Panavia Tornado

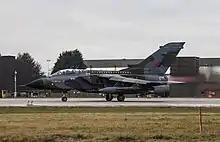
Tornado GR4 in a retro scheme to mark the Tornado GR4's retirement departing RAF Marham, January 2019

Nicknamed the "Tonka" by the British, their first prototype ("XX946") made its maiden flight on 30 October 1974 from BAC Warton. The first full production Tornado GR1 ("ZA319") flew on 10 July 1979 from Warton. The first RAF Tornados ("ZA320" and "ZA322") were delivered to the TTTE at RAF Cottesmore on 1 July 1980. Crew that qualified from the TTTE went onto the Tornado Weapons Conversion Unit (TWCU), which formed on 1 August 1981 at RAF Honington, before being posted to a front-line squadron. No. IX (B) Squadron became the first front-line squadron in the world to operate the Tornado when it reformed on 1 June 1982, having received its first Tornado GR1 "ZA586" on 6 January 1982. No. IX (B) Squadron was declared strike combat ready to the Supreme Allied Commander Europe (SACEUR) in January 1983. Two more squadrons were formed at RAF Marham in 1983 – No. 617 Squadron on 1 January and No. 27 Squadron on 12 August. The first RAF Tornado GR1 loss was on 27 September 1983 when "ZA586" suffered complete electrical failure and crashed. Navigator Flt. Lt. Nigel Nickles ejected but the pilot Sqn. Ldr. Michael Stephens died in the crash after ordering ejection. In January 1984, the TWCU became No. 45 (Reserve) Squadron.